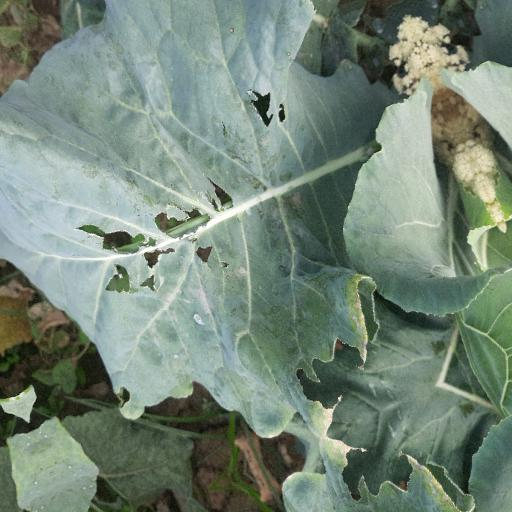
Label: Black Rot